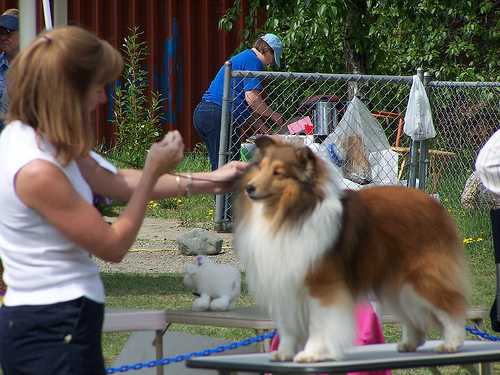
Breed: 274-n000110-Shetland_sheepdog